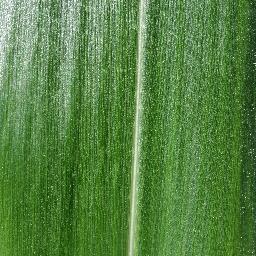
Label: Corn___healthy